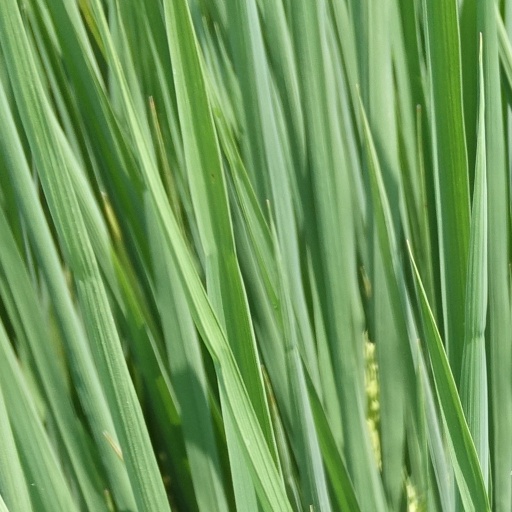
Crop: rice